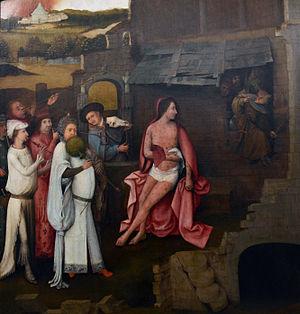
Le Triptyque de Job est un polyptyque du début du XVIᵉ siècle attribué à l'atelier de Jérôme Bosch, appartenant à la paroisse de Hoeke et conservé au Musée Groeninge, à Bruges.